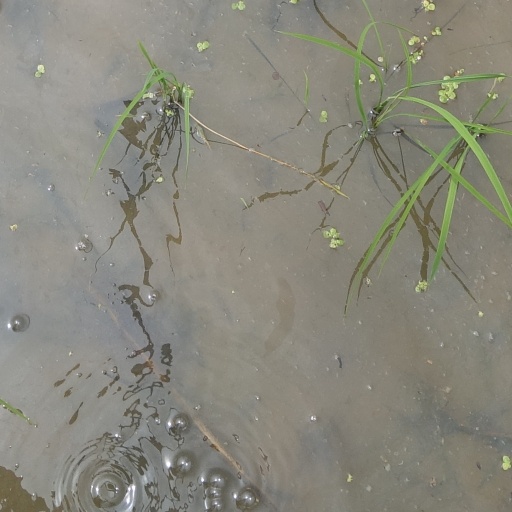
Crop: rice